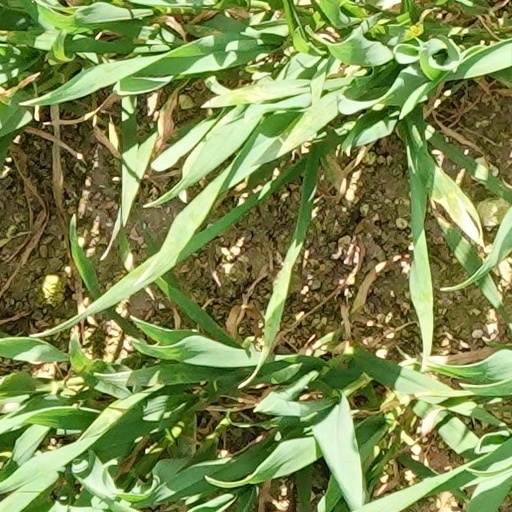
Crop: wheat